Hyatt Regency Chennai

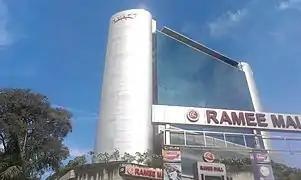

The first three floors, including half the ground floor and the first floor and the whole of the second floor, of the hotel building has been developed as a boutique shopping mall named as the Ramee Mall developed by Ramani Hotels Ltd at a cost of 1.20 billion. Designed by architect P. G. Patki, the mall has a gross leasable area of for 35 stores with a floor-to-floor height of and has a parking provision for 200 four-wheelers and 350 two-wheelers. The mall has 2 pairs of escalators and 4 passenger elevators, in addition to 2 separate service elevators for retail.